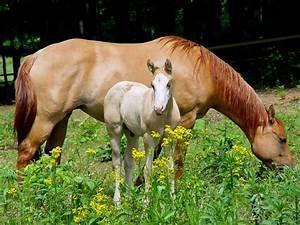
horse